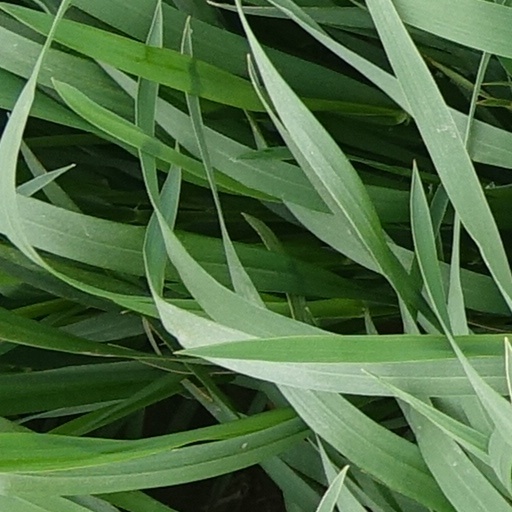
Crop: wheat